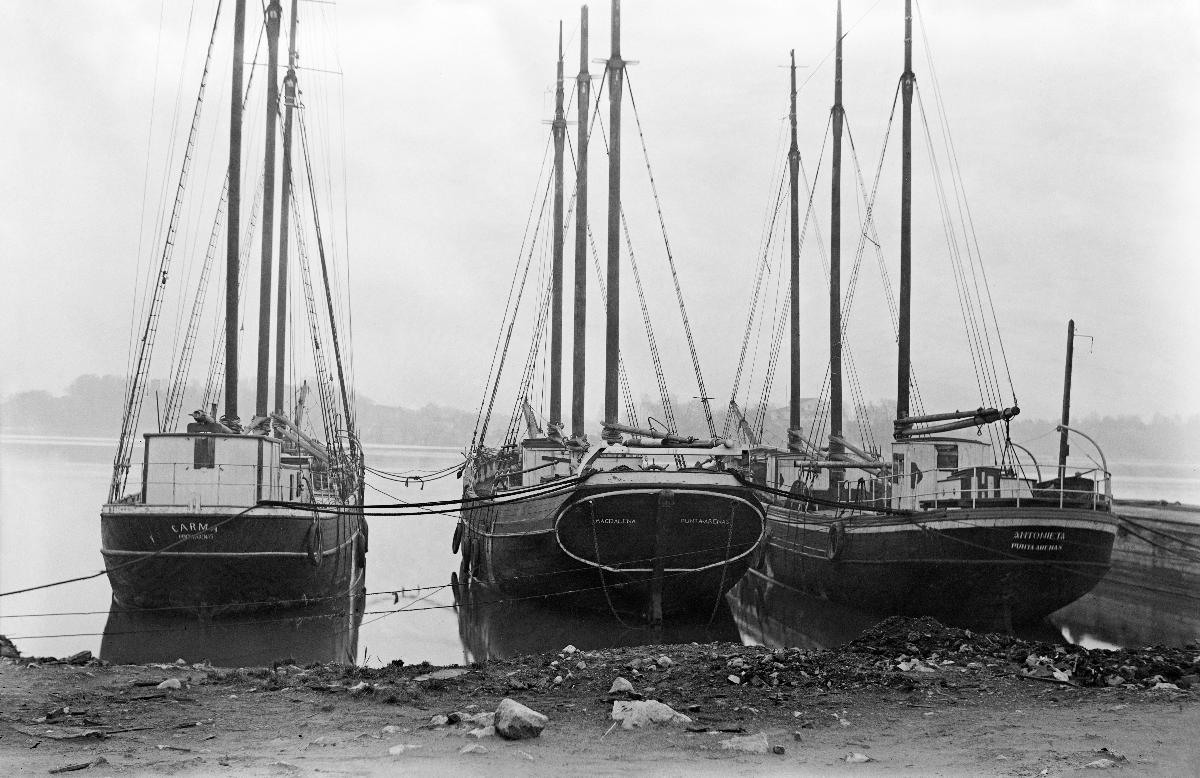
Pirtulaivoja
Spritbåtar; Spirit ships
sisällön kuvaus: Pirtulaivoja Pohjois-satamassa Helsingissä 4.12.1929. Vasemmalta oikealle purjelaivat Carma, Magdalena ja Antoineta. content description: Spirits ships at the Northern harbour in Helsinki 4.12.1929. From left to right the ships Carma, Magdalena and Antoineta. innehållsbeskrivning: Spritbåtar i Norra hamnen i Helsingfors 4.12.1929. Från vänster till höger skeppen Carma, Magdalena och Antoineta.
Kuvaaja: Sundström, Hugo, kuvaaja
Vuosi: 1929
Paikka: Suomi, Uusimaa, Helsinki
Aiheet: laivat; purjelaivat; satamat; salakuljetus; pirtu; pirtulaivat; alkoholi (päihteet); kieltolait; HBL; ships; sailing ships; harbours; smuggling; alcohol (beverage); prohibition acts; spirits; harbour; harbor; alcohol; prohibition law; rectified spirit; fartyg; segelfartyg; hamnar; alkohol (rusmedel); förbudslagar; skepp; båtar; hamn; sprit; spritsmuggling; förbudslagen; rusdrycker; alkohol